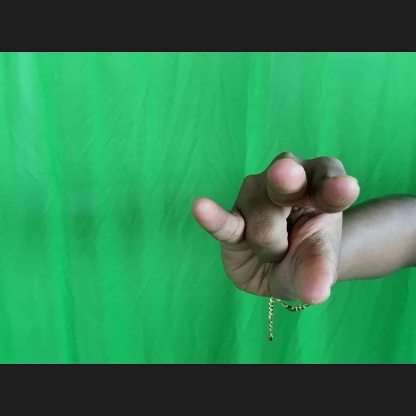
Mudra: Kangulam